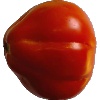
Label: Tomato 1